Paragraph 175

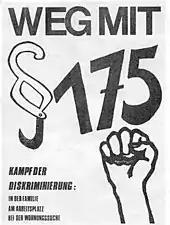
""Down with §175"" Since 1973 the gay movement had openly been demanding the deletion of Paragraph 175. This 1973 poster uses the new left icon of a raised fist and calls on the reader to fight against discrimination in the family, in the workplace, and in [individuals'] search for housing.

In the Soviet occupation zone that later became East Germany, the development of law was not uniform. The Provincial High Court in Halle ("Oberlandesgericht Halle, or OLG Halle") decided for Saxony-Anhalt in 1948 that Paragraphs 175 and 175a were to be seen as injustice perpetrated by the Nazis, because a progressive juridical development had been broken off and even been reversed. Homosexual acts were to be tried only according to the laws of the Weimar Republic.